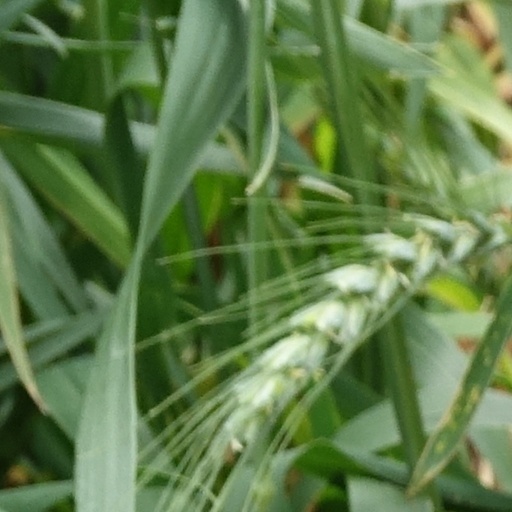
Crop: wheat